History of Portugal (1415–1578)

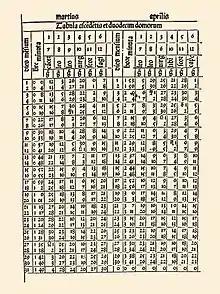
Ephemeris by Abraham Zacuto in Almanach Perpetuum, 1496

During Sebastian's short personal reign, he strengthened ties with the Holy Roman Empire, England and France through diplomatic efforts. He also restructured much of the administrative, judicial and military life in his kingdom. In 1568, Sebastian created scholarships to provide financial assistance to students who wished to study medicine or pharmacy at the University of Coimbra. In 1569, Sebastian ordered Duarte Nunes de Leão to compile all the laws and legal documents of the kingdom in a collection of "Leis Extravagantes" known as "Código Sebastiânico" (Sebastian's code).